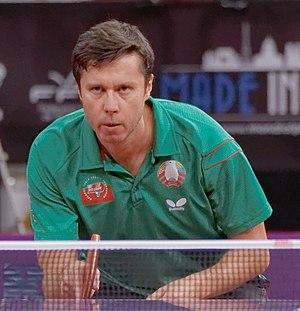
Vladimir Samsonov est un pongiste biélorusse. Il est né le 17 avril 1976 à Minsk. Il joue actuellement à Fakel Orenburg, en Russie. Durant sa grande carrière, il a évolué au Borussia Düsseldorf en Allemagne, au Royal Villette Charleroi en Belgique et à Casagranada en Espagne.